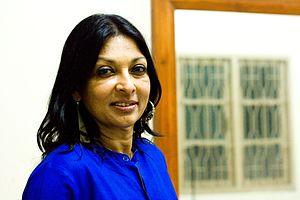
Mallika Sarabhai est une danseuse classique, militante et actrice indienne.